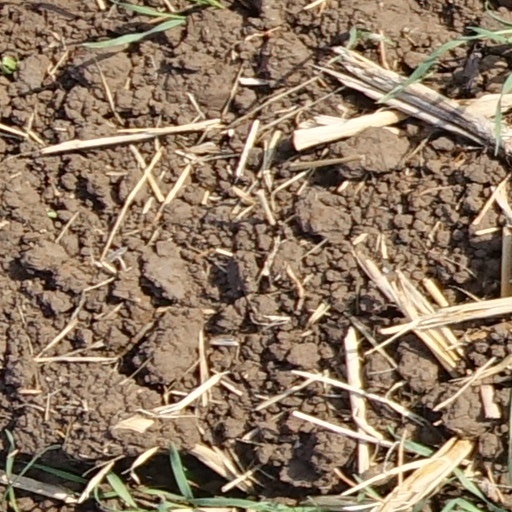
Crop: wheat